Women in aviation

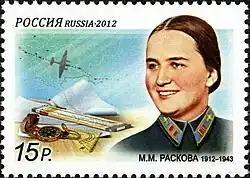
Stamp of Russia 2012 No 1567 Marina Raskova who flew in WWII

Women had been barred from prestigious Bendix Race following the death of Florence Klingensmith, but were allowed to compete from 1935. In 1936, women not only took first place, but also second and fifth. The winners were Louise Thaden and Blanche Noyes. Laura Ingalls came second and Earhart was fifth. In 1938, the race was won by Jacqueline Cochran.